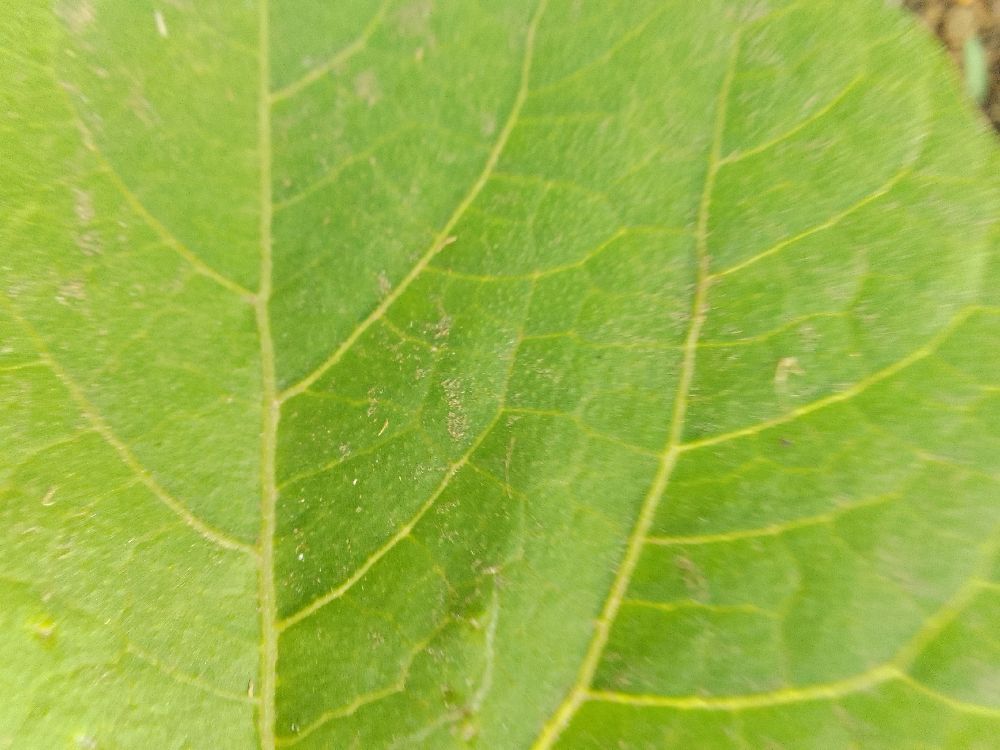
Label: healthy